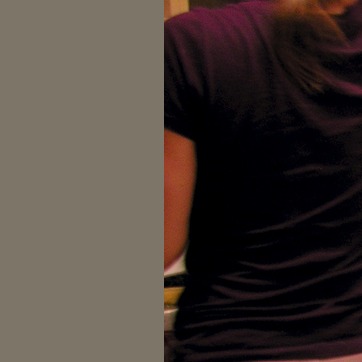
Material: skin